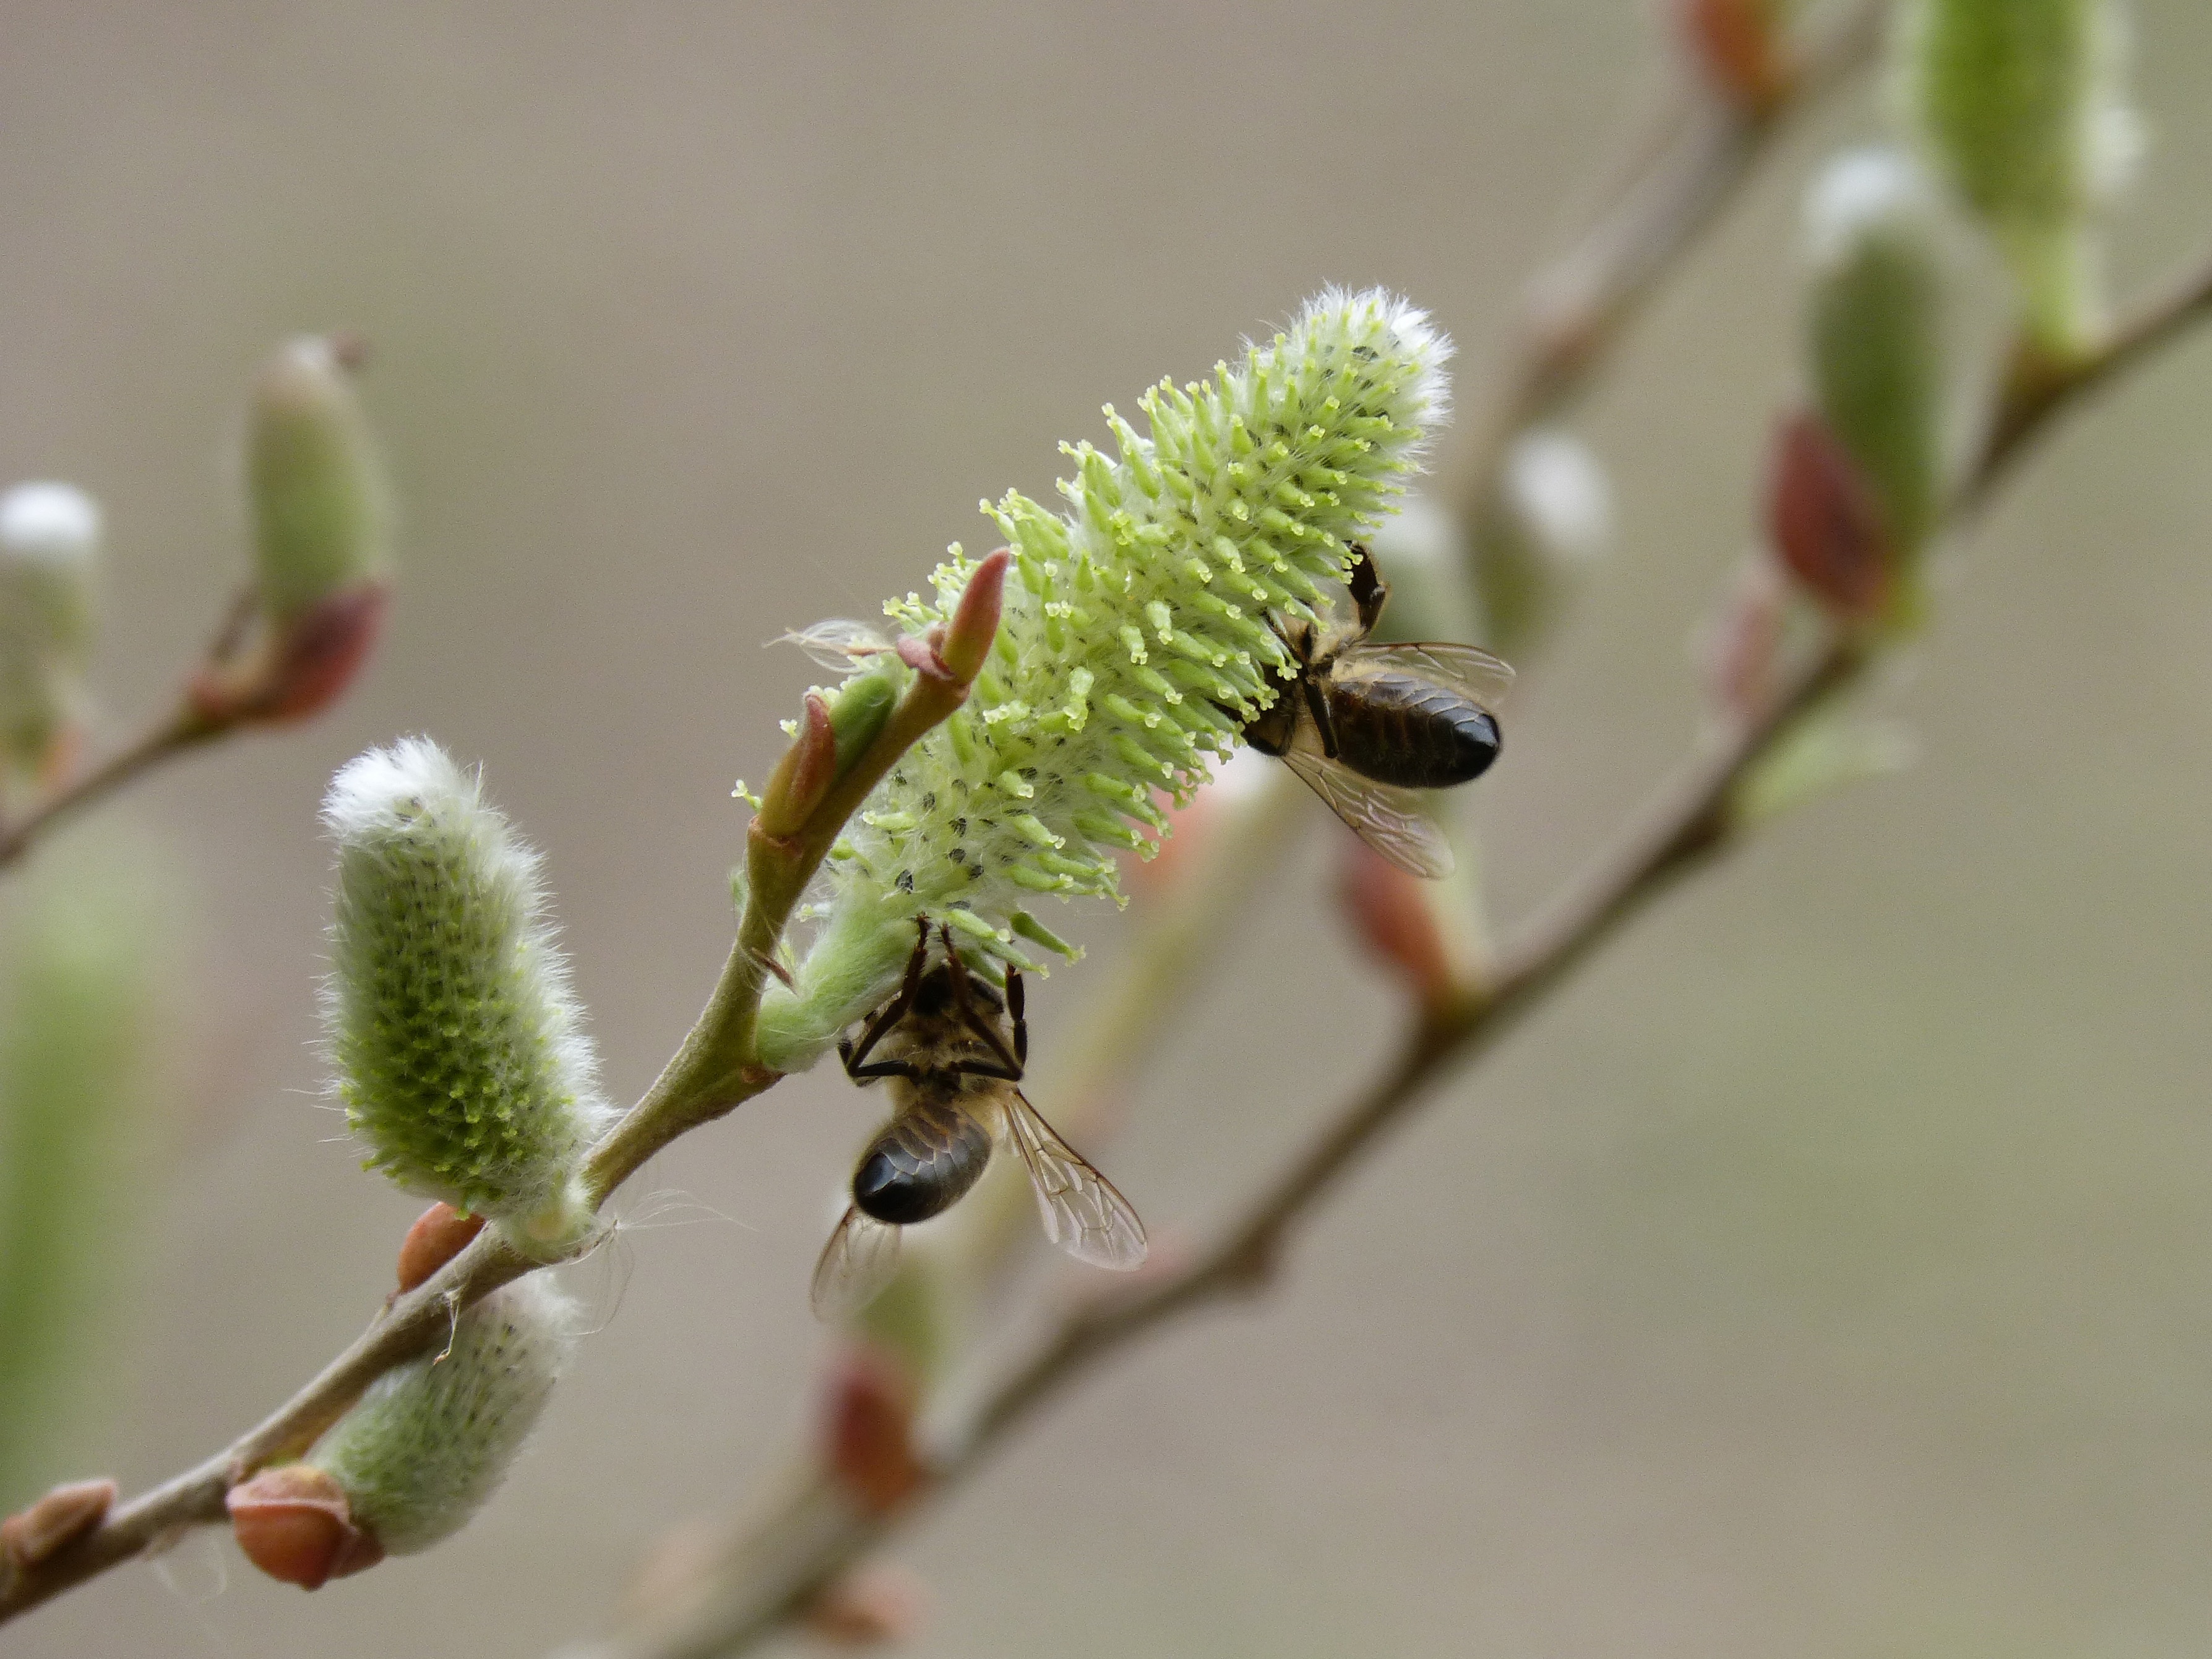
branch, plant, photography, flower, pollination, insect, botany, flora, fauna, invertebrate, close up, fresno, ant, pest, flowering, bees, macro photography, libar, plant stem, membrane winged insect